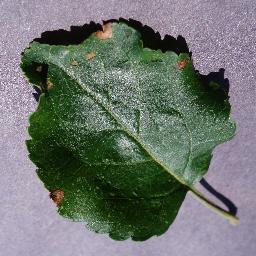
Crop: apple
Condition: black_rot